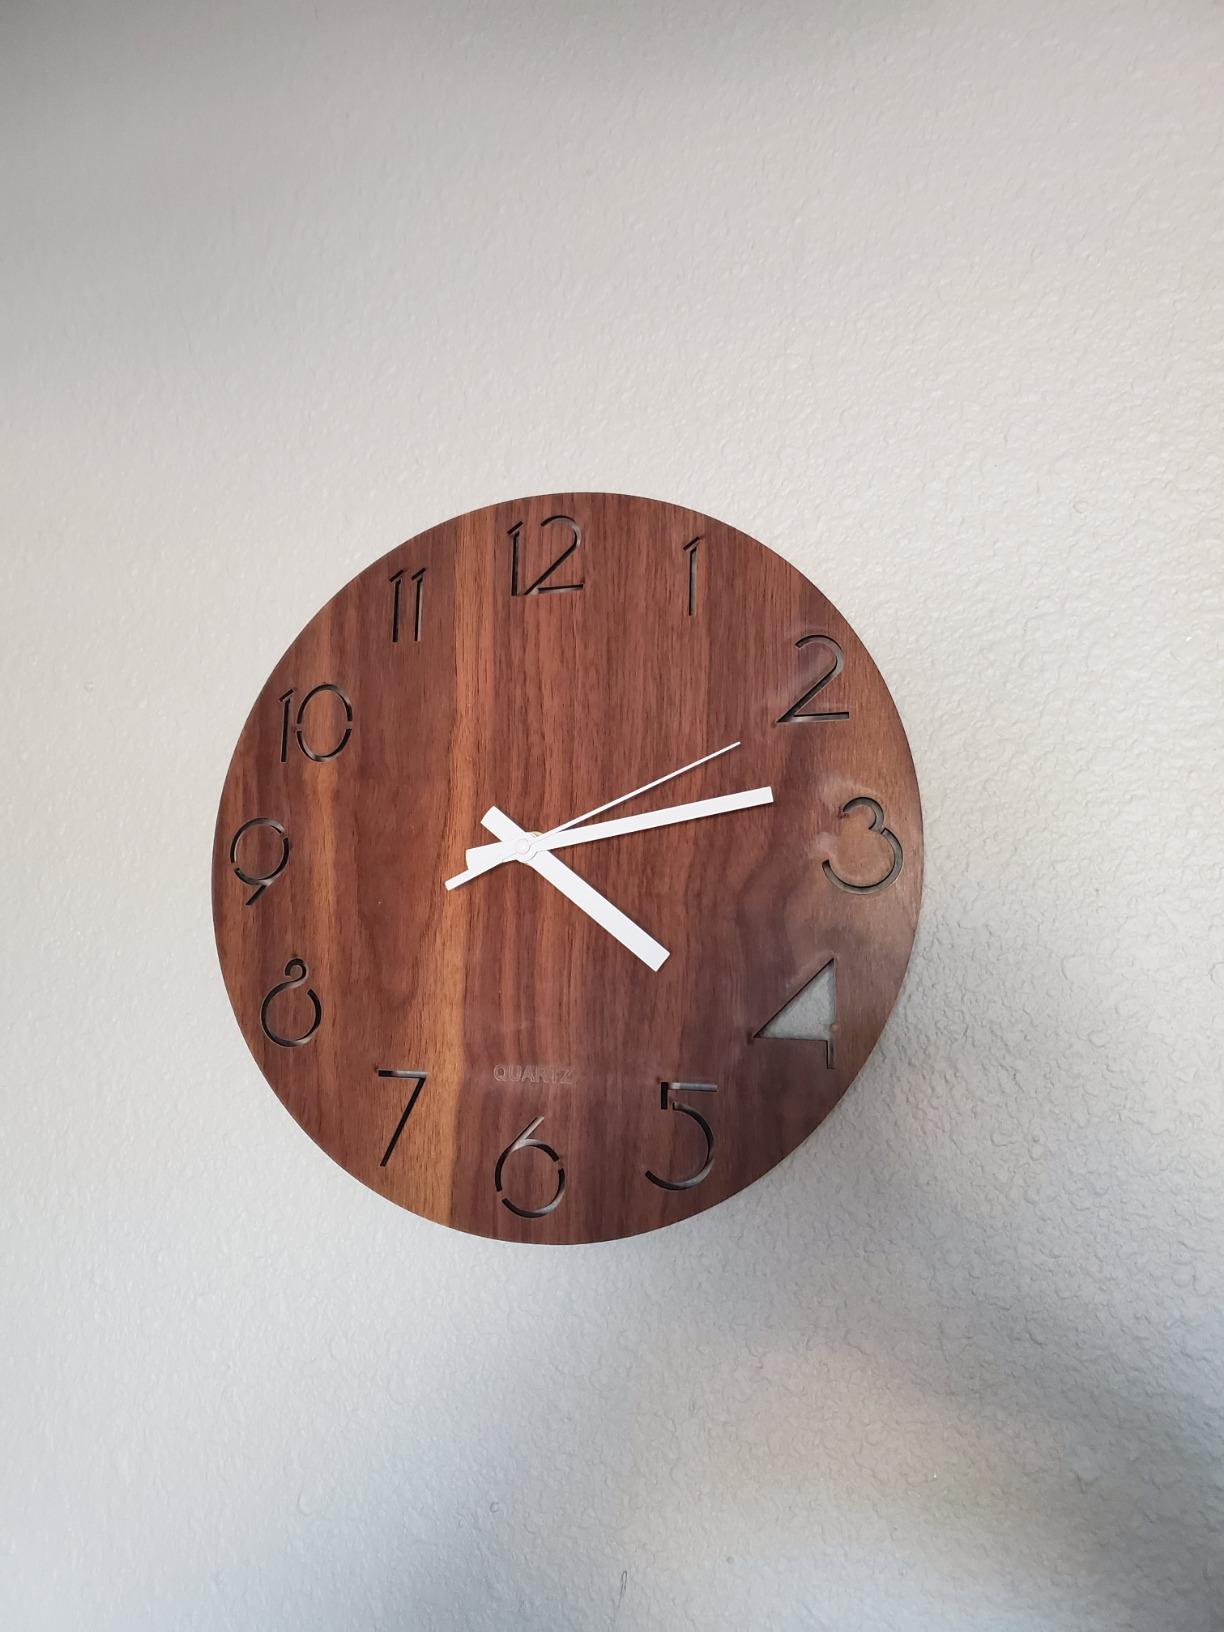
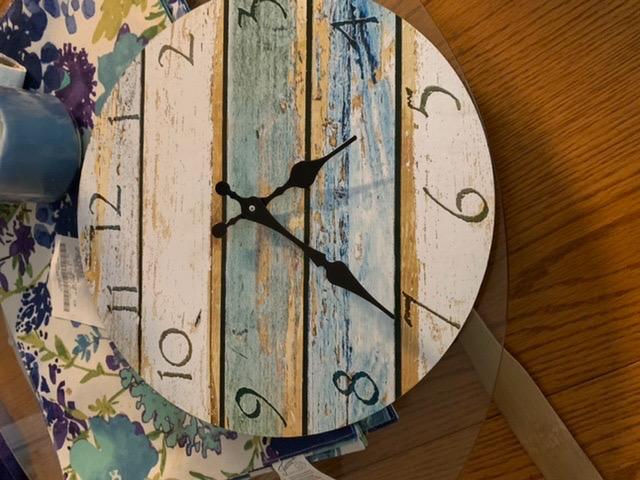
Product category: clock
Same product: no